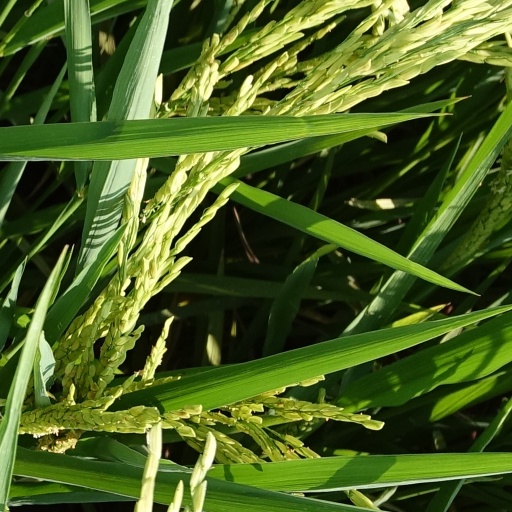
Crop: rice